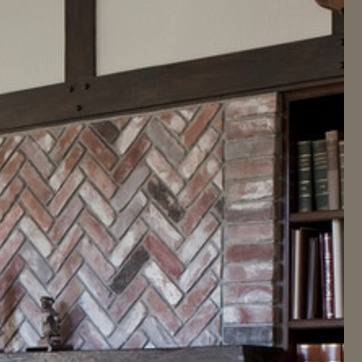
Material: brick